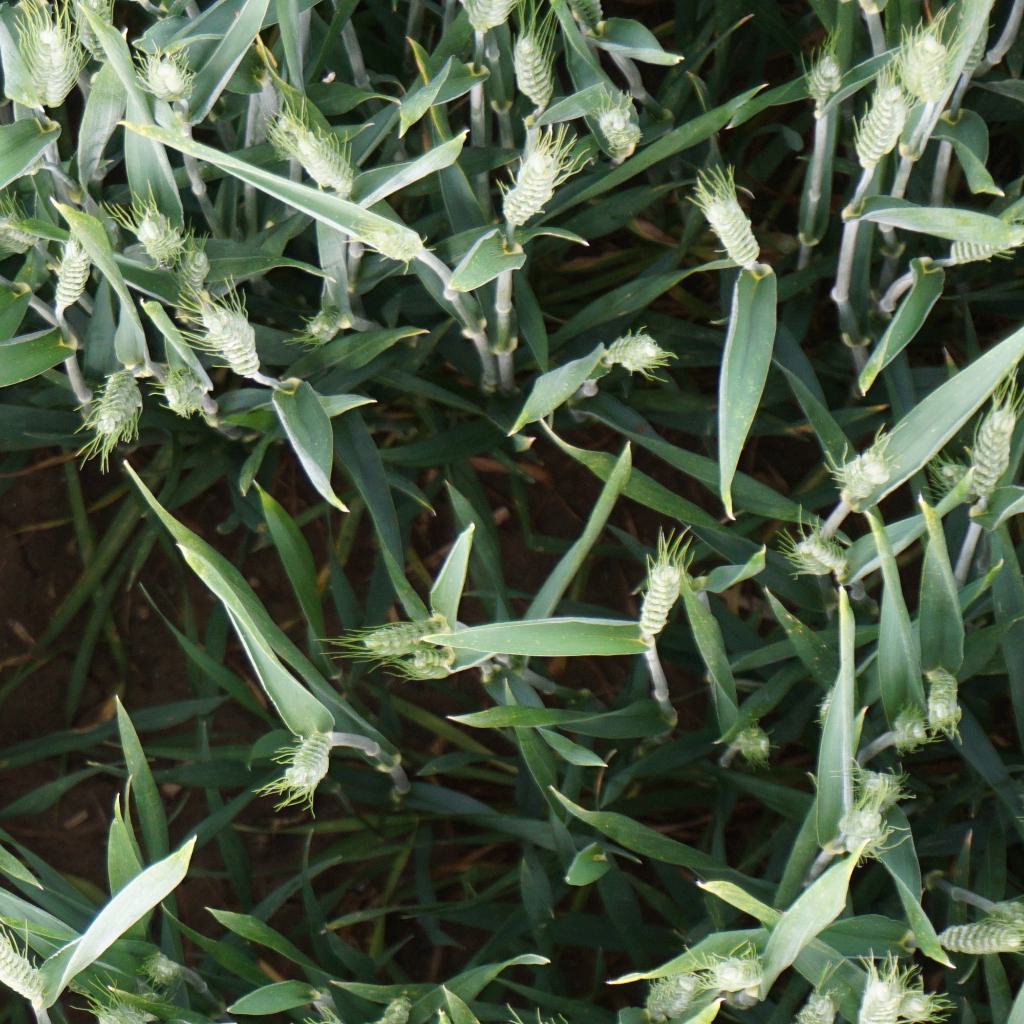
Country: France
Location: Gréoux
Wheat development stage: Post-flowering